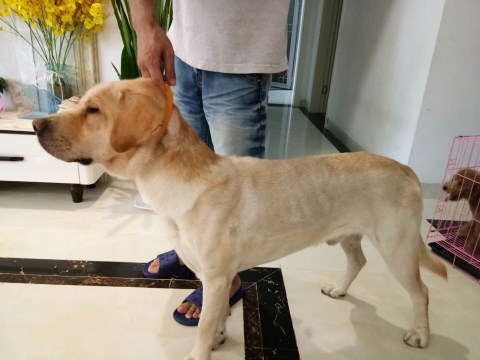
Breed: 3580-n000122-Labrador_retriever